Mega Man Legends (video game)

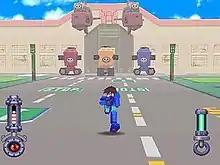
An early boss battle in which Mega Man battles robots controlled by pirates

Although the player moves through the game solely on foot, once Roll Caskett repairs a support car, she can transport Mega Man to specific locations.